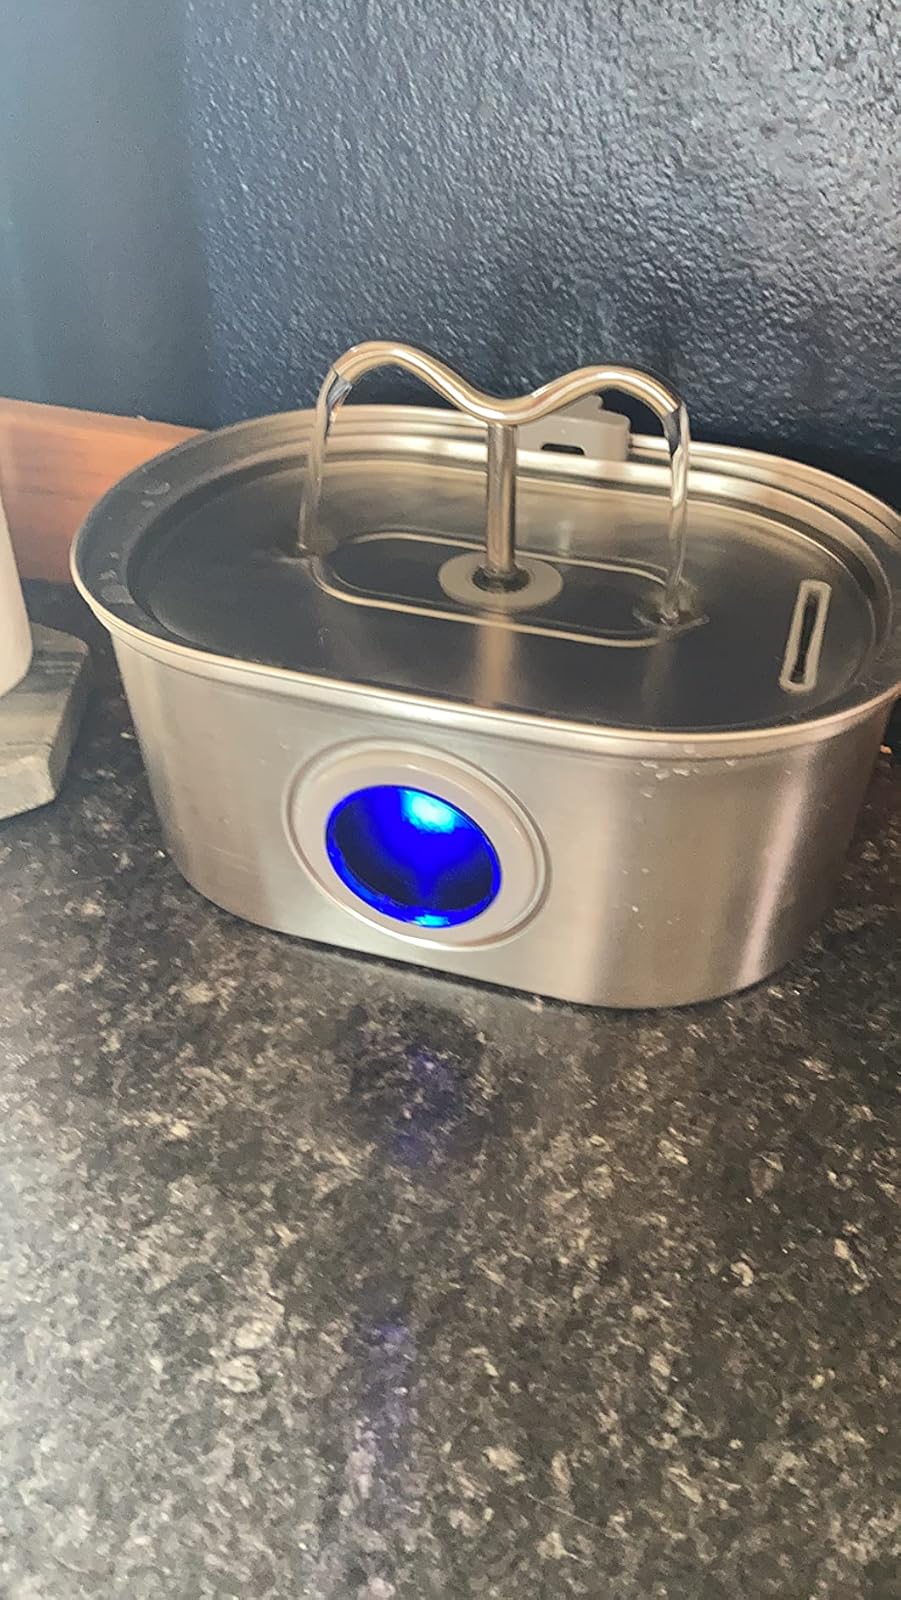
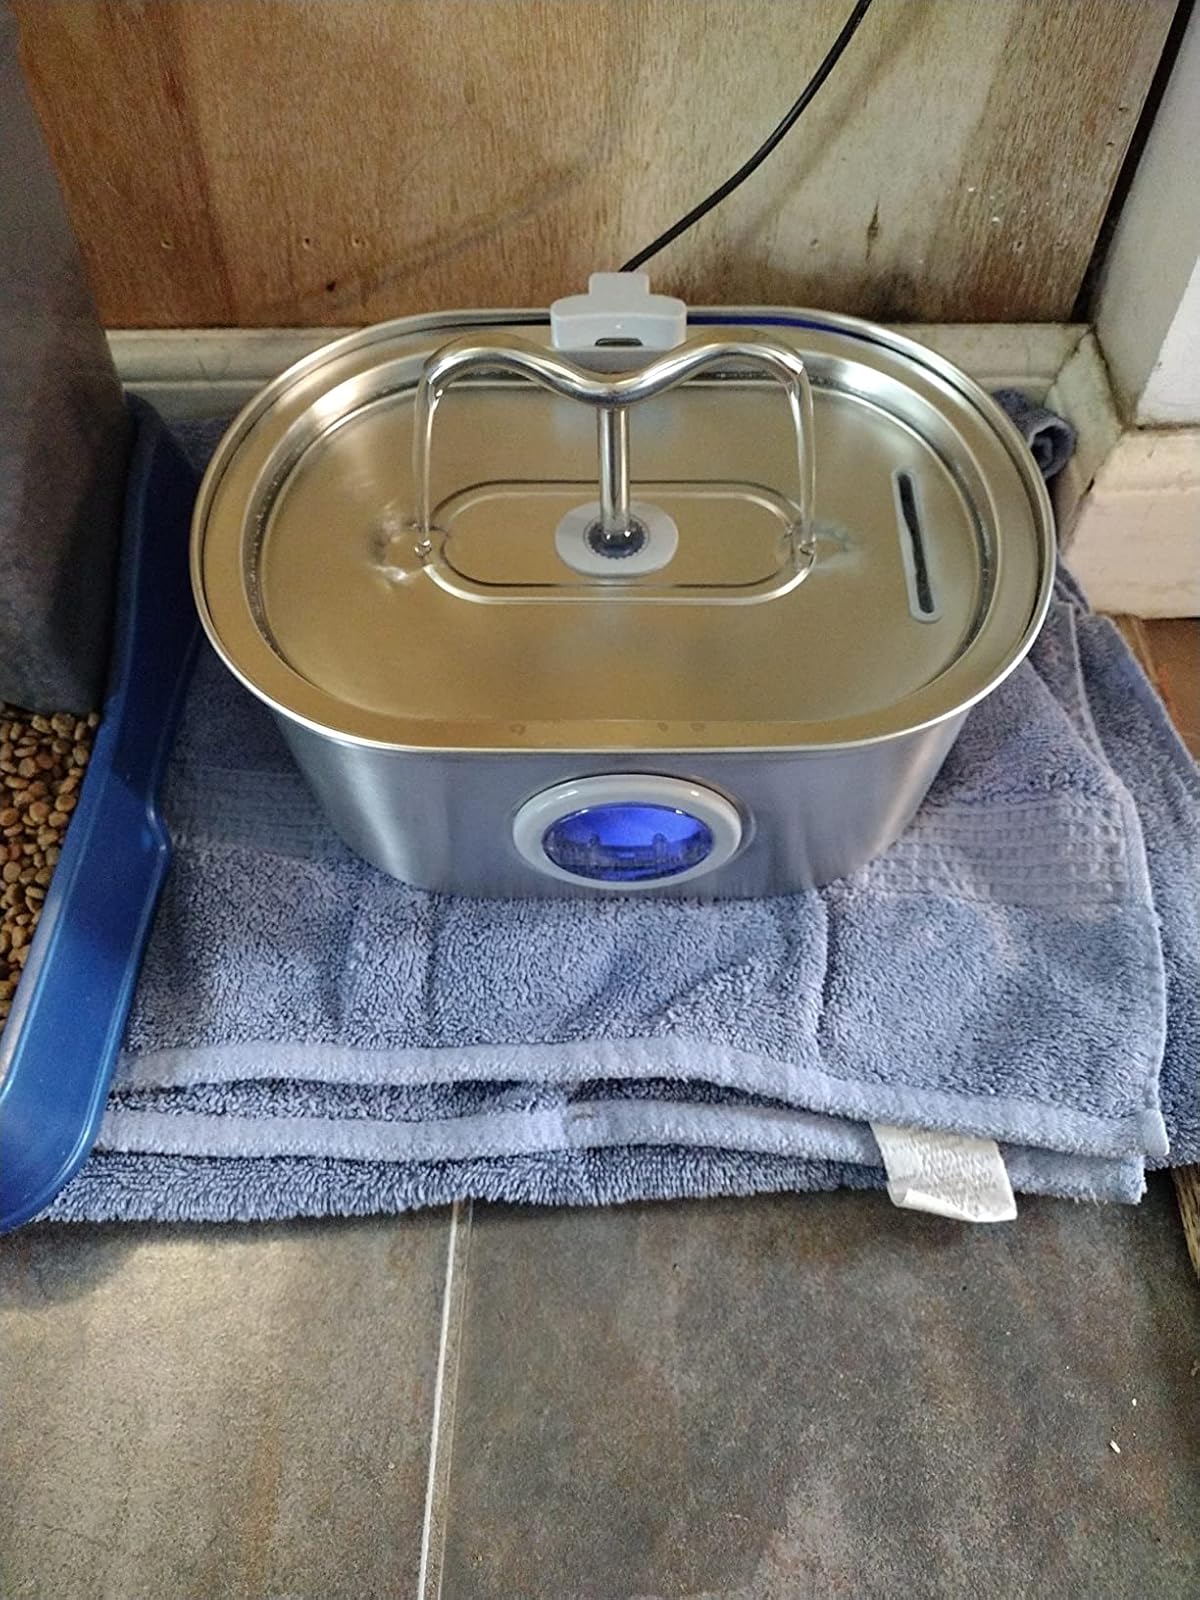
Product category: items_bowl
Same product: yes